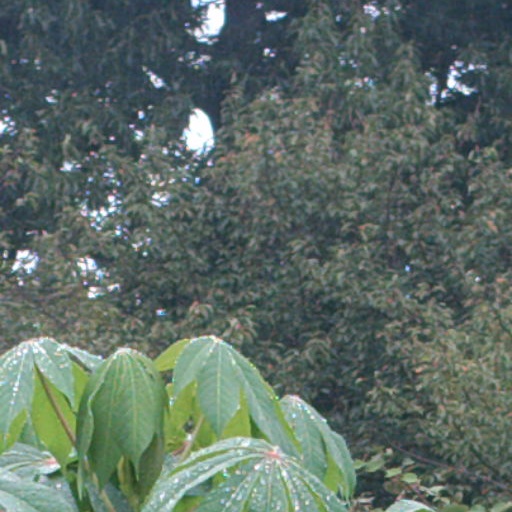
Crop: cassava